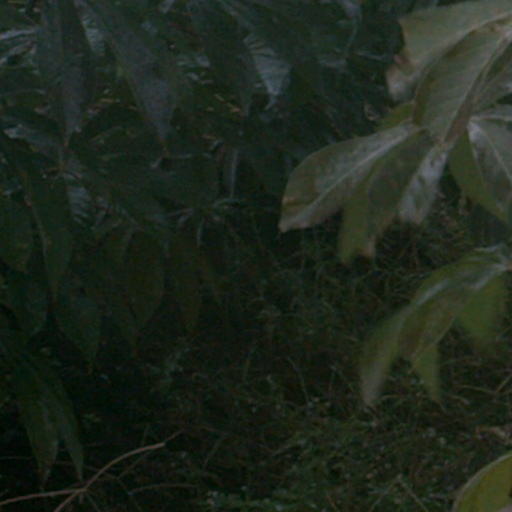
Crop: cassava